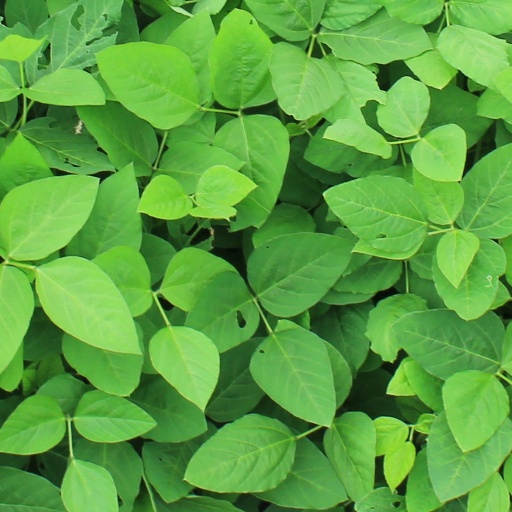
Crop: soybean